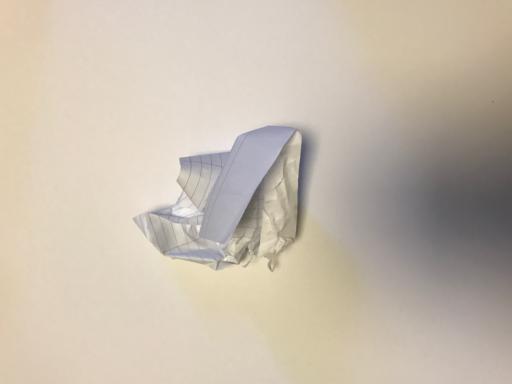
Label: paper